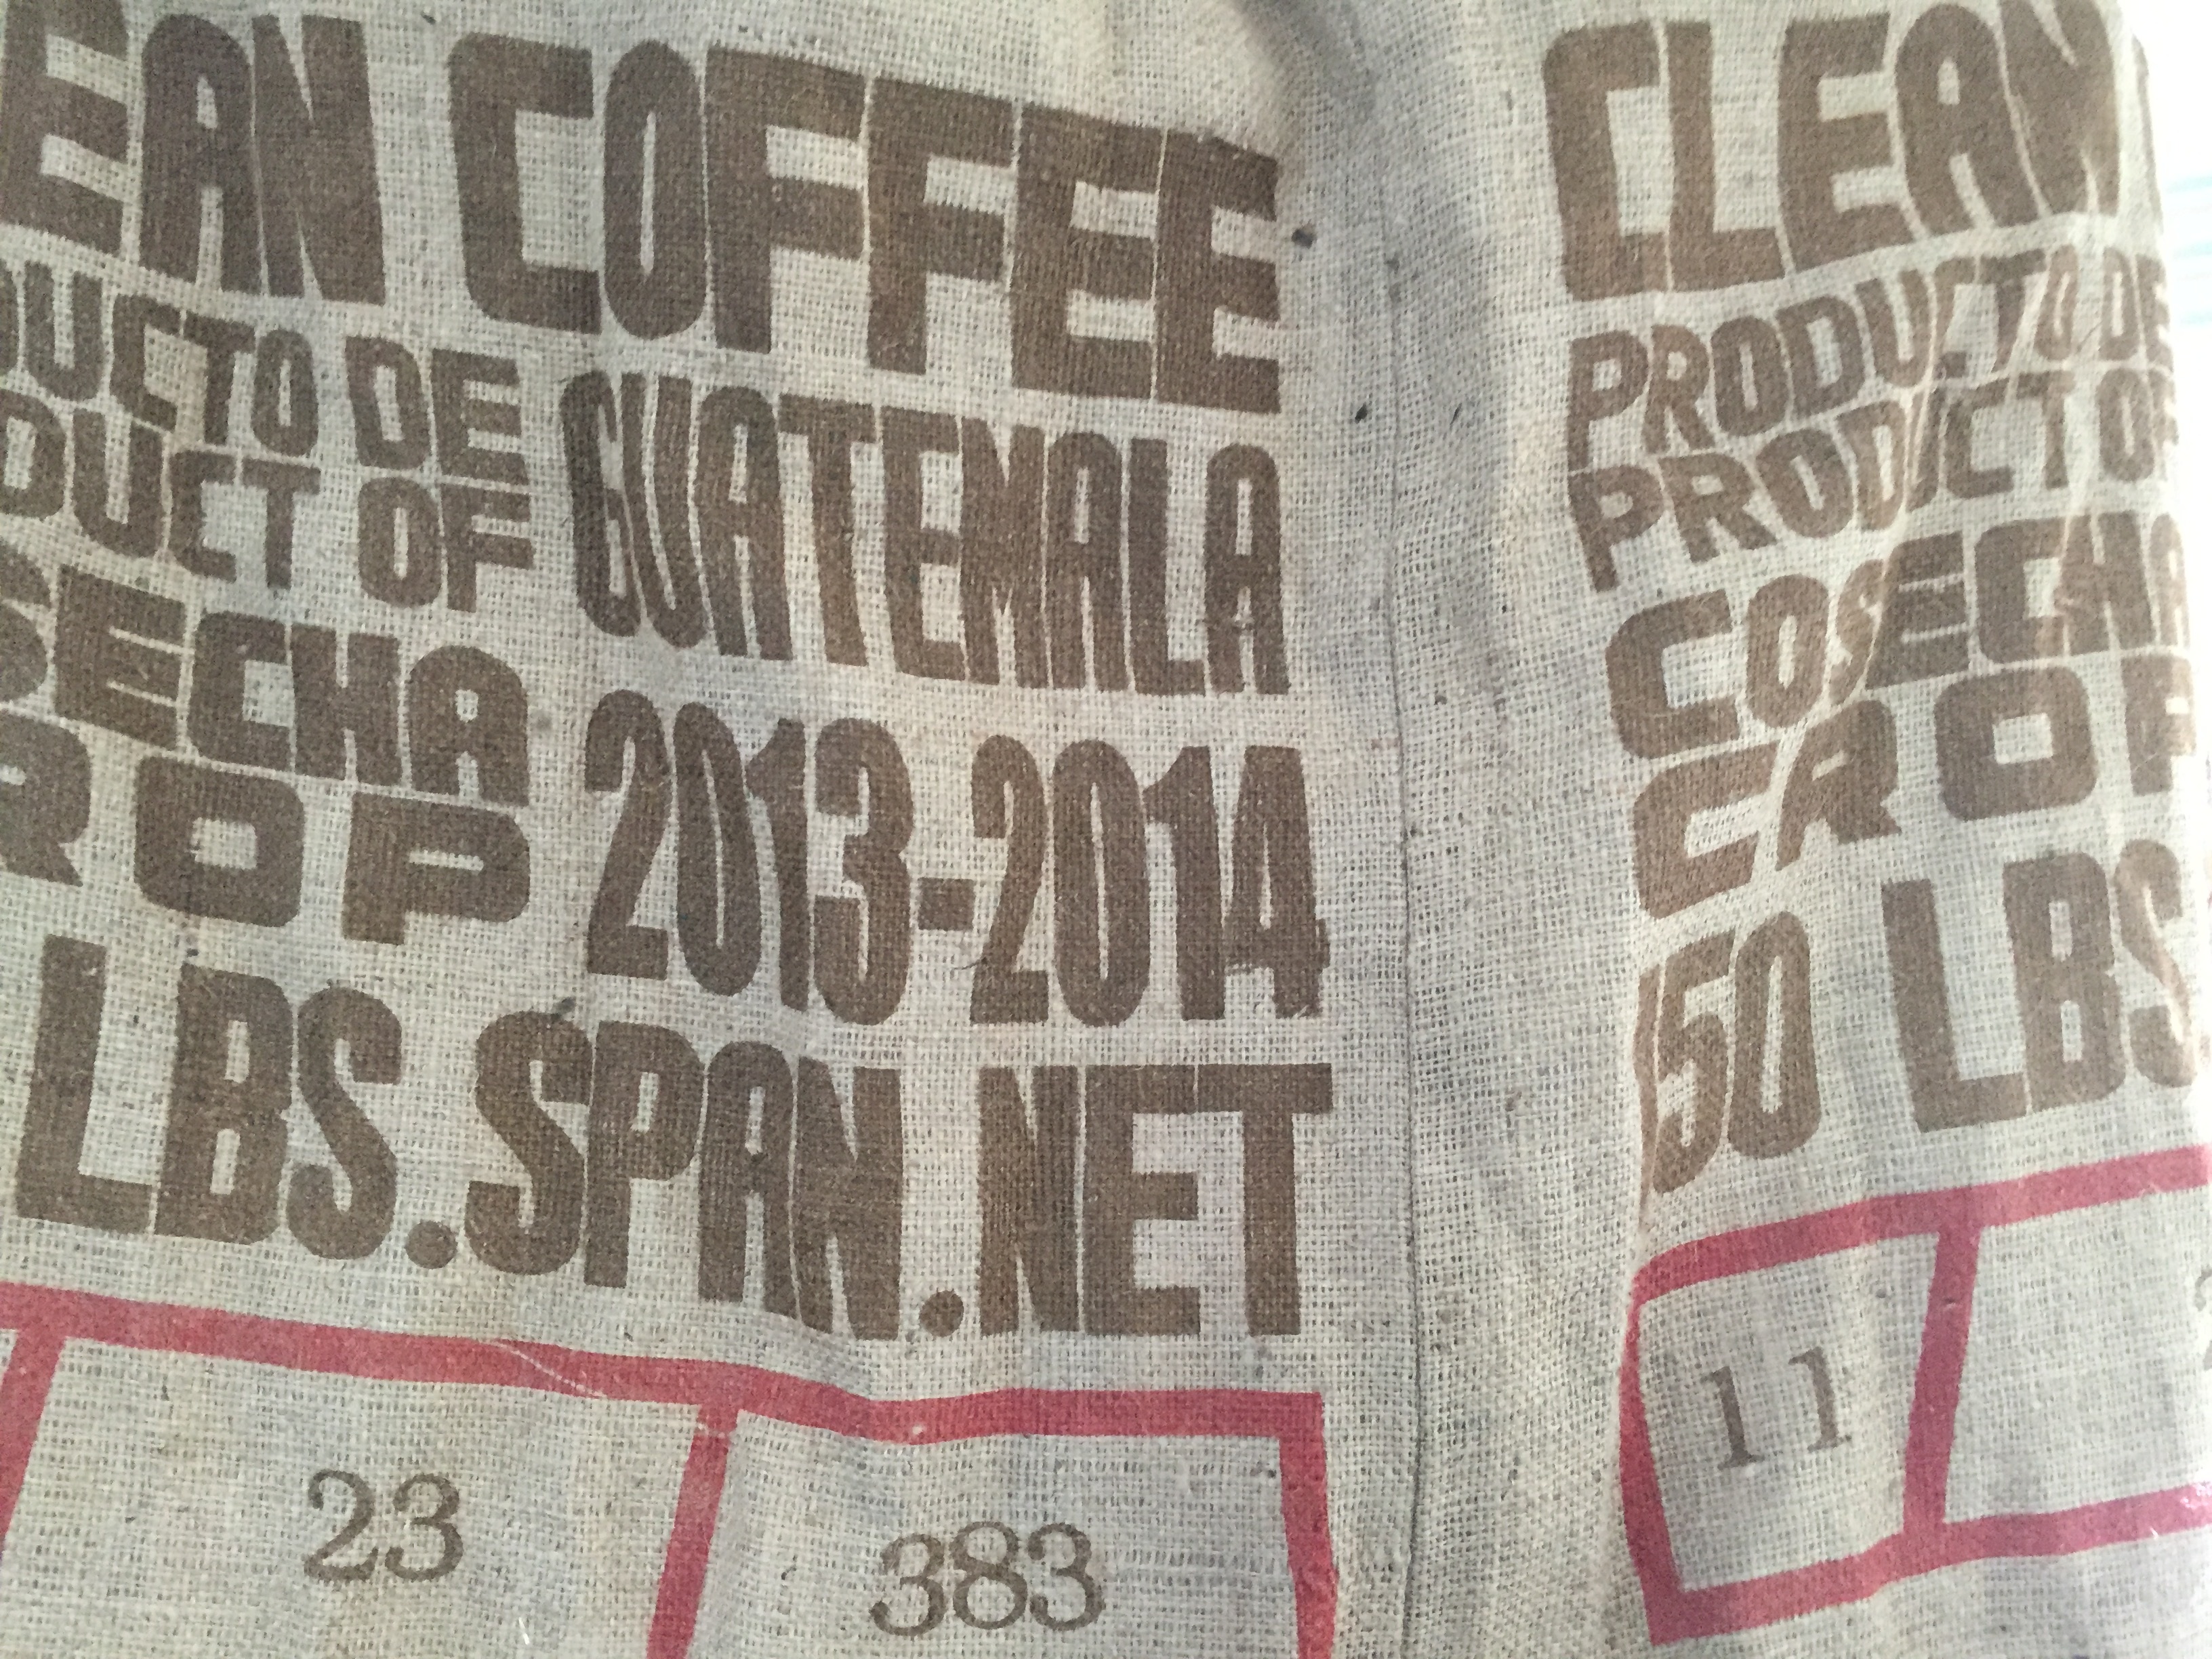
coffee, texture, newspaper, pattern, bag, material, fabric, font, textile, tissue, natural material, jute, jute bag